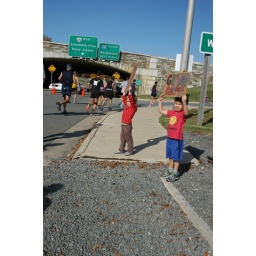
They each colored in their own signs on the car ride that morning.